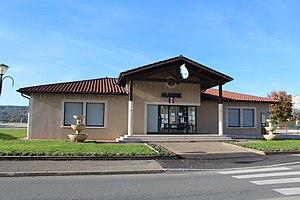
Mairie de Villereversure.
Villereversure est une commune française dans le département de l'Ain, en région Auvergne-Rhône-Alpes.